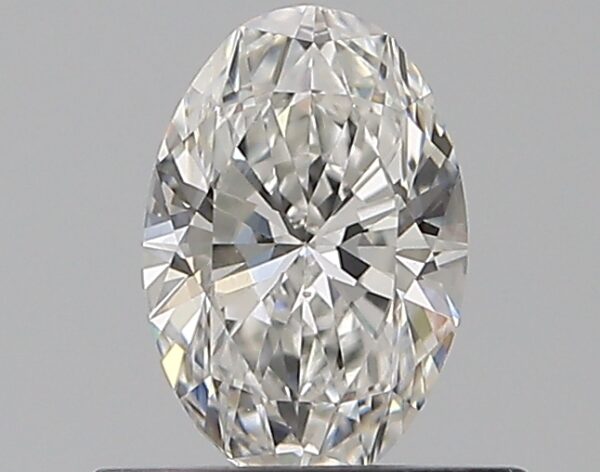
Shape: oval
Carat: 0.5
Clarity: VS2
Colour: D
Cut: EX
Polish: EX
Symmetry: VG
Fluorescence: VS
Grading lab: GIA
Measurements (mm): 6.5 x 4.37 x 2.69